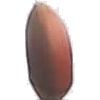
Label: Hazelnut 1